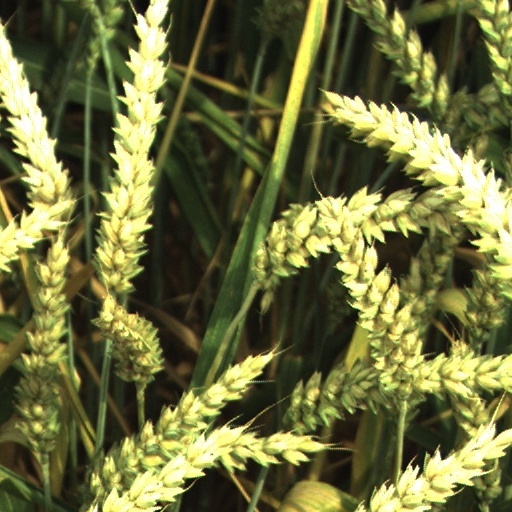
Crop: wheat